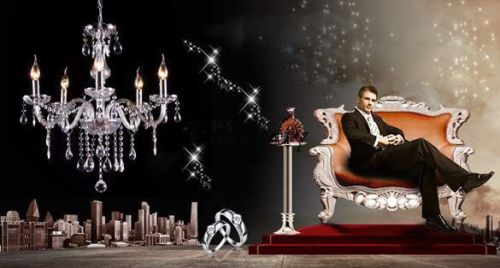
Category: lamp